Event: Ecuador Earthquake
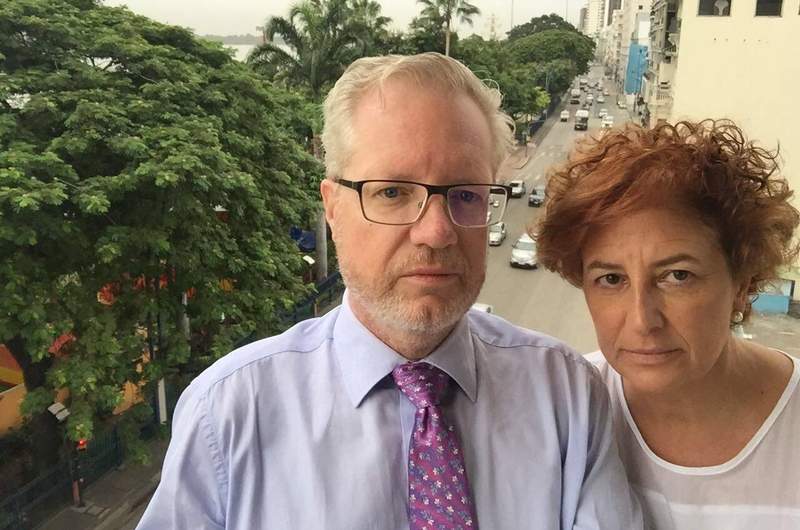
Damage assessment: no_damage